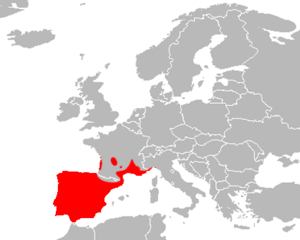
Le Lézard ocellé est une espèce de sauriens de la famille des Lacertidae. C'est le plus grand lézard d'Europe. Il vit dans les pelouses sèches et milieux ouverts légèrement embroussaillés, habitats typiques du milieu méditerranéen dans le sud-ouest de l'Europe. À l'instar de nombreux lézards, il reste inféodé aux milieux ensoleillés. Quatre sous-espèces sont reconnues et se partagent l'aire de répartition naturelle, il s'agit de T. l. ibericus, T. l. lepidus, T. l. nevadensis et T. l. oteroorum.